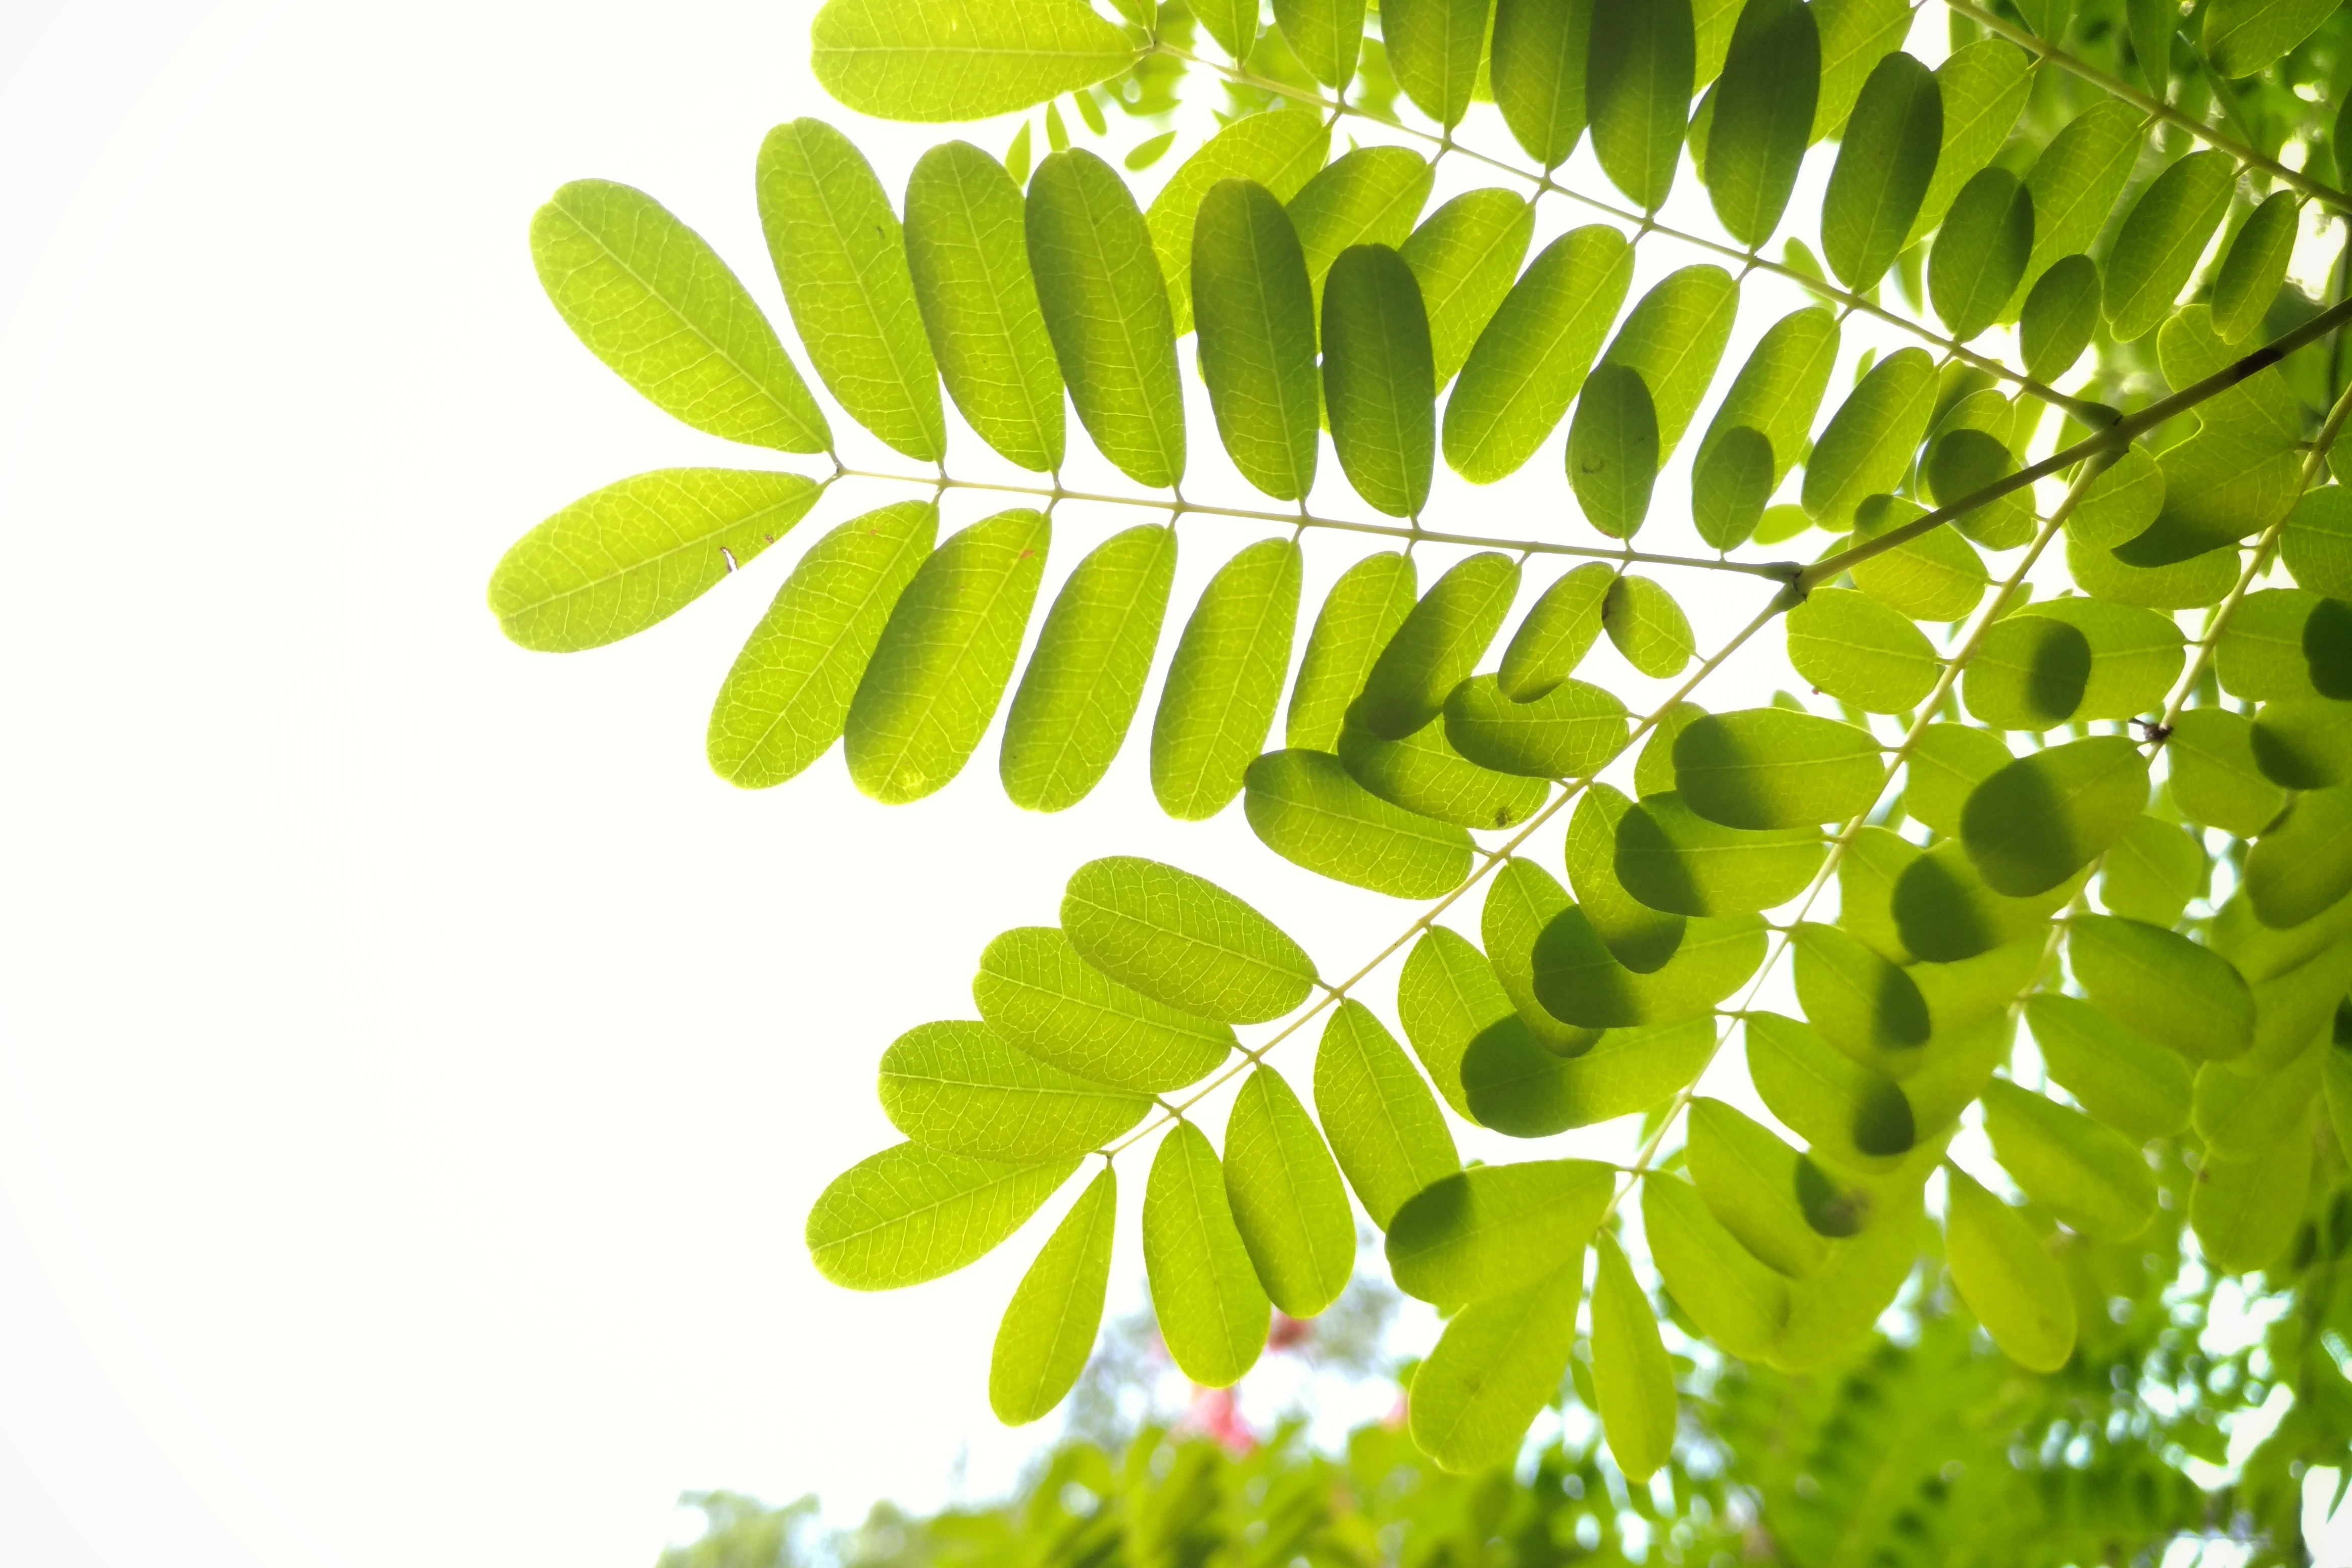
leaf, plant, green, tree, vegetation, flower, moringa, botany, organism, woody plant, branch, Agati, terrestrial plant, flowering plant, vascular plant, caesalpinia, fern, Phyllanthus family